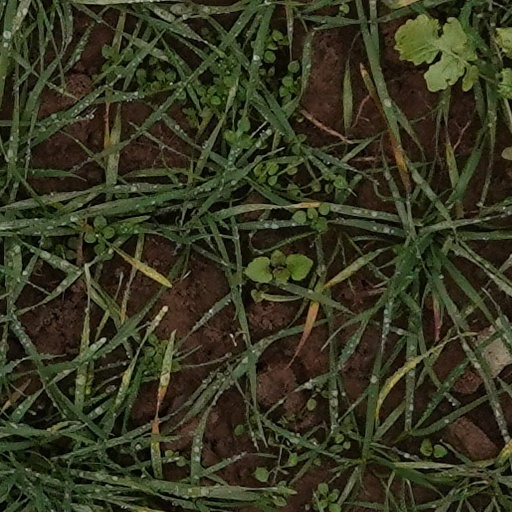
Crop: wheat